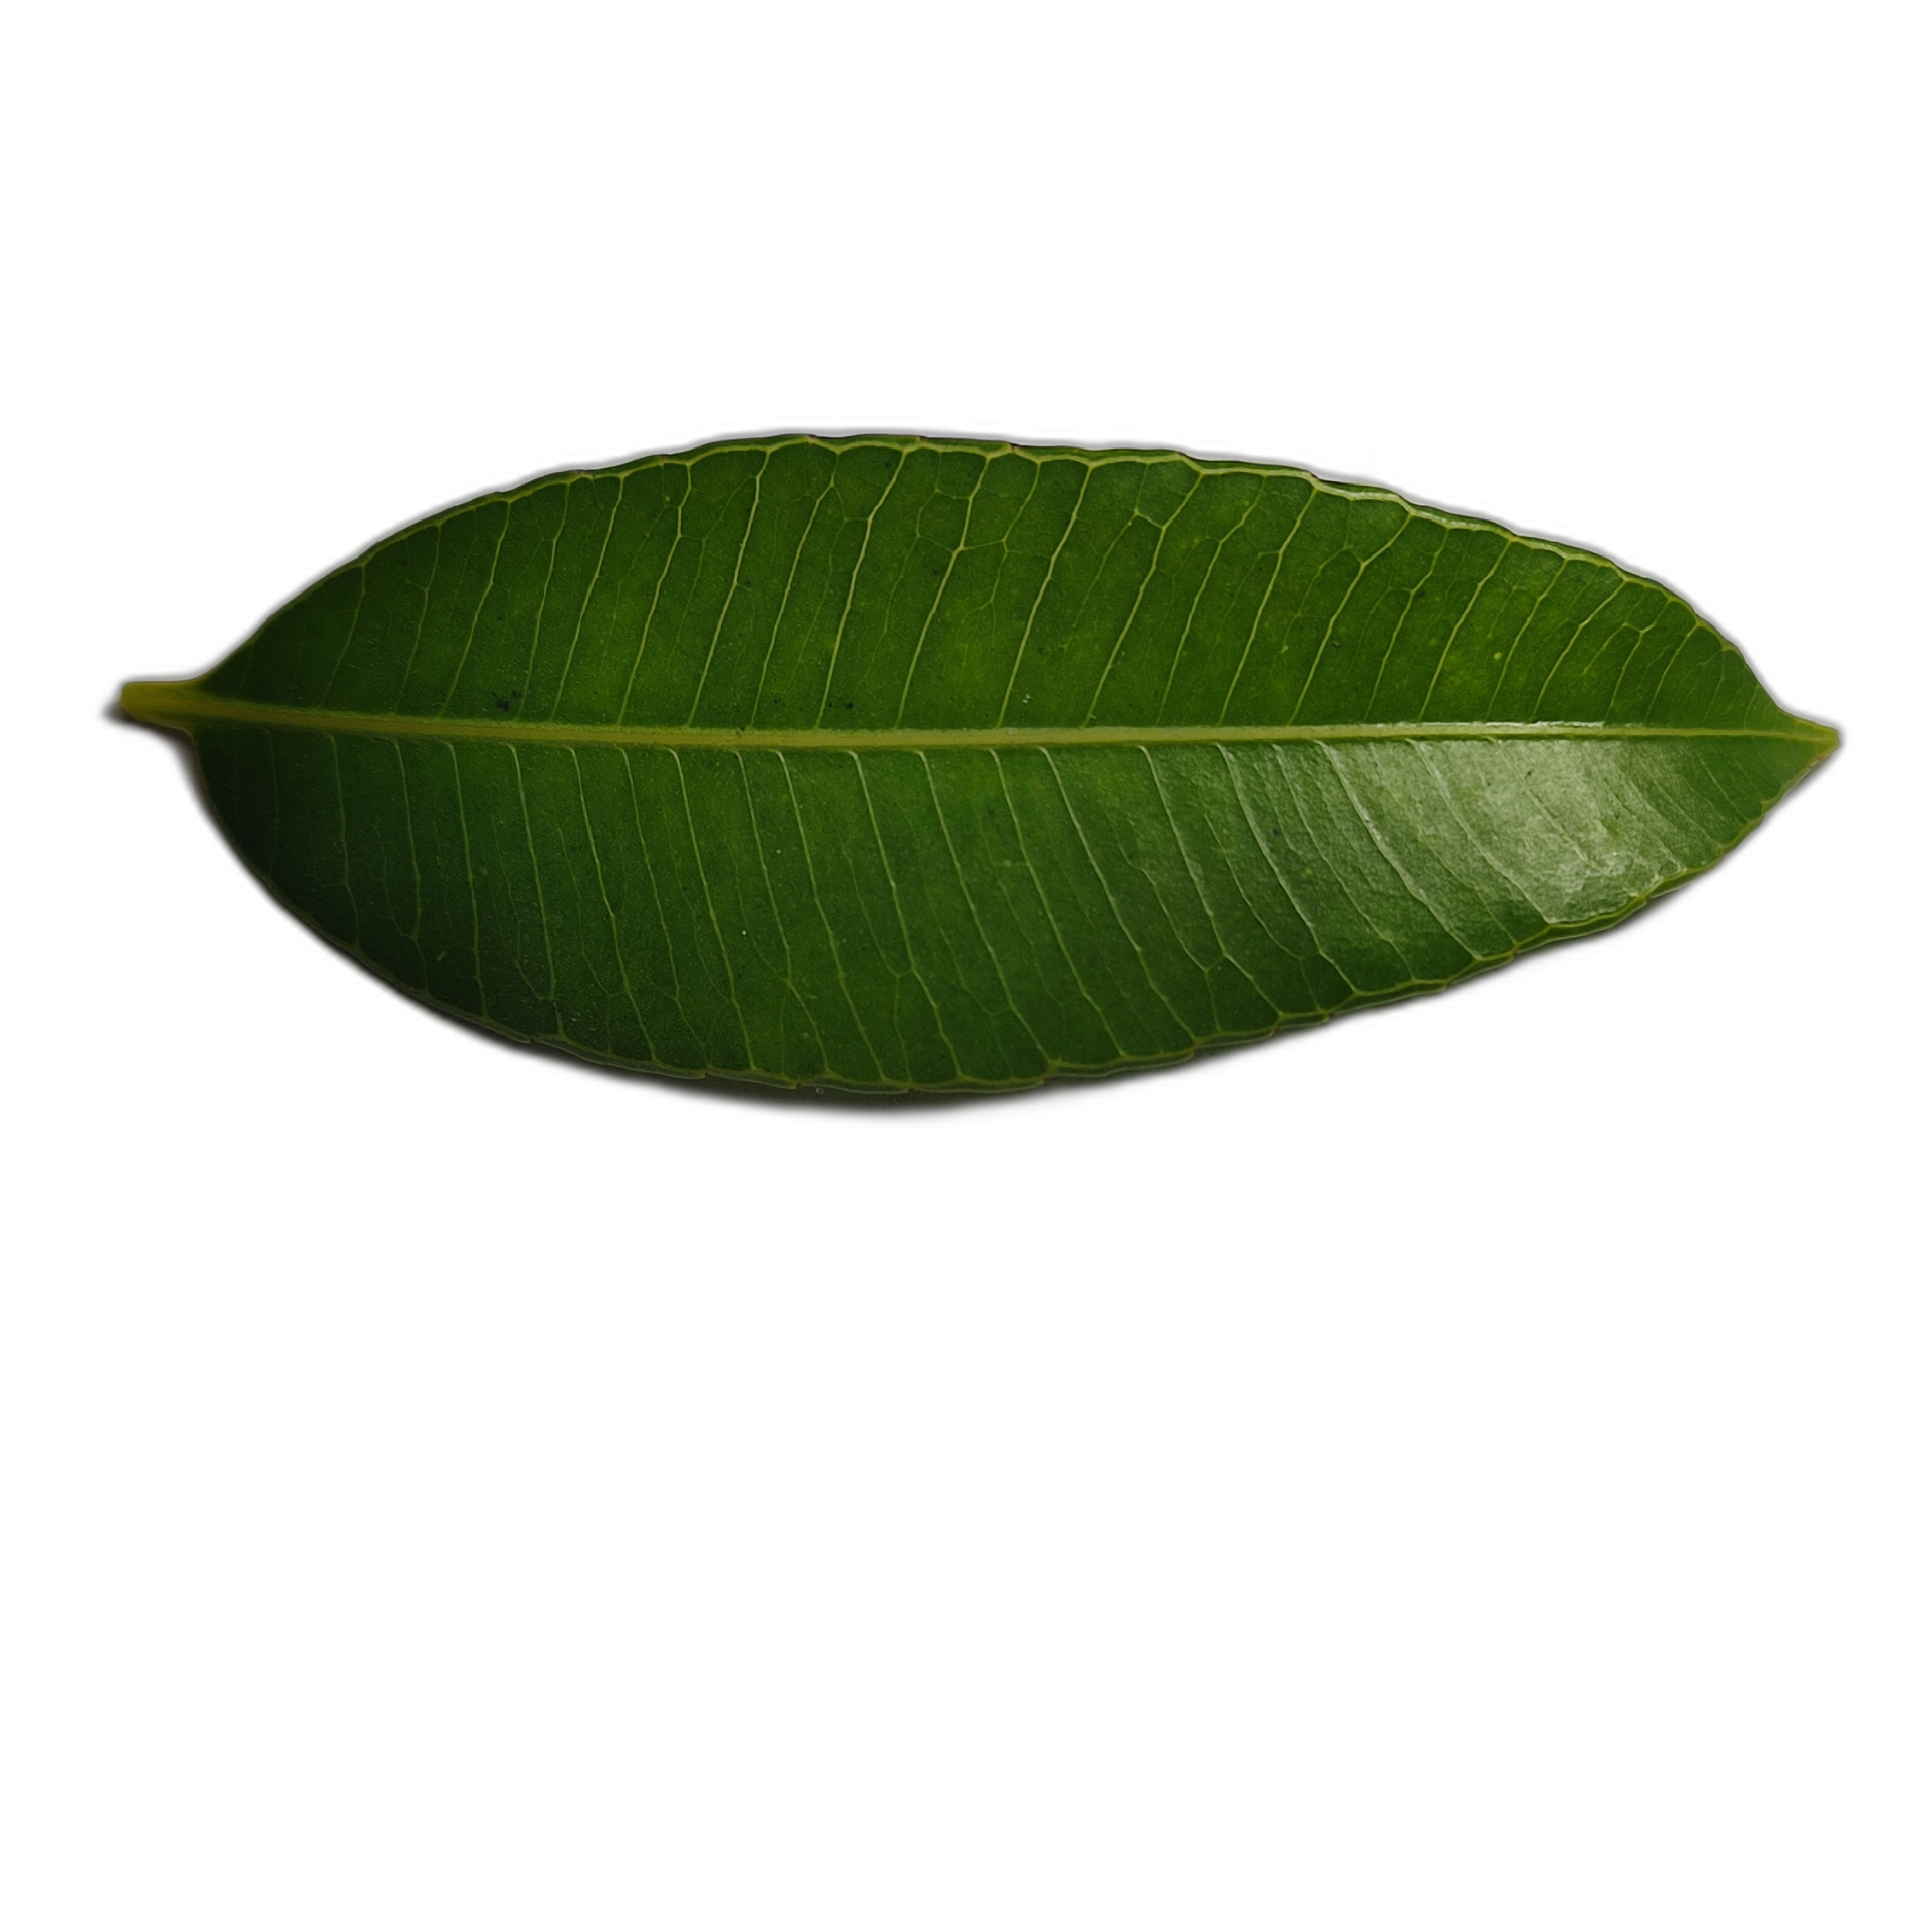
Label: healthy